The Third String (1932 film)

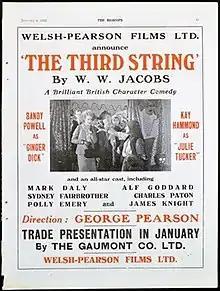
Original trade ad

The Third String is a 1932 British sports comedy film directed by George Pearson and starring Sandy Powell, Kay Hammond and Mark Daly. It is based on a W.W. Jacobs short story, which had previously been turned into a silent film. It was made at Cricklewood Studios.